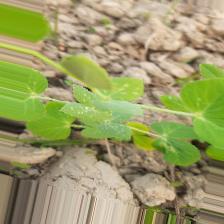
Label: Powdery Mildew